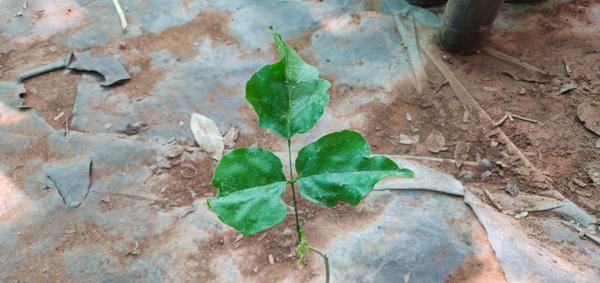
Plant: Honge